Hachijō-jima

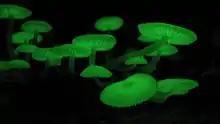
Bioluminescent "M. chlorophos" mushrooms in Hachijō-jima botanical park

The island is home to bioluminescent mushrooms, including "Mycena lux-coeli"—meaning "heavenly light mushrooms"—and "Mycena chlorophos". "M. lux-coeli" are widely found and for decades were believed only to exist on the island. The local name for the mushrooms is "hato-no-hi", literally "pigeon fire". Many different plants are native to the island, including the pygmy date palm, aloe, freesia, hydrangea, hibiscus, Oshima and Japanese cherry, and bird of paradise.